A Tale of a Tub

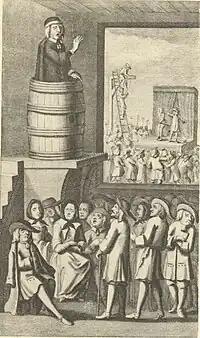
Woodcut from the "Tale" demonstrating the three stages of human endeavour: the gallows, the theatre, and the pulpit

For politically aware Englishmen, Parliament had essentially elected a king. Although officially he was supreme, there could be no doubt that the Commons had picked the king and could pick another instead. Although there was now a law demanding that all swear allegiance to the monarch as head of the church, it became less and less clear why the nation was to be so intolerant.